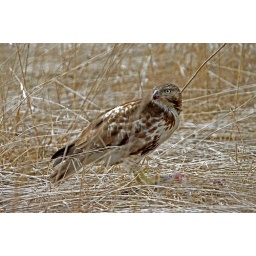
Not positive but think this was a redtail, feeding in a field east hamilton mountain